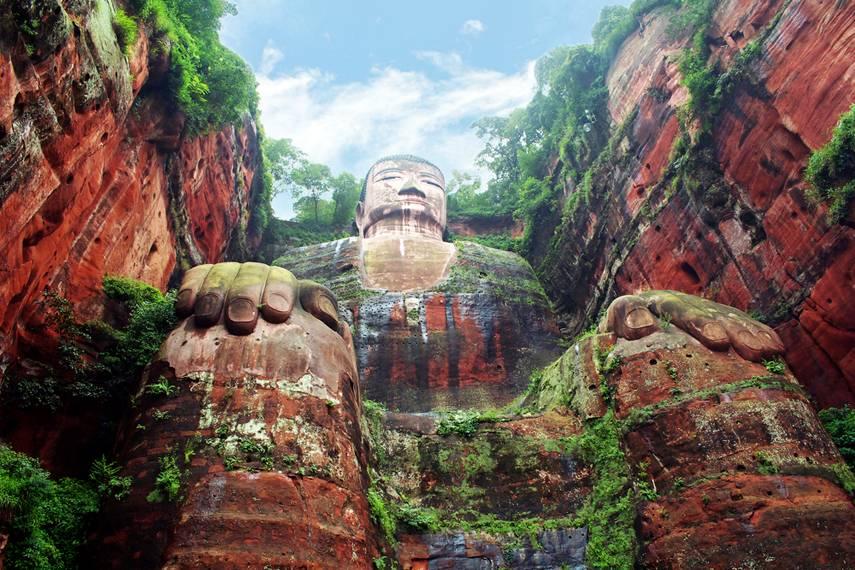
Fire: no
Smoke: no